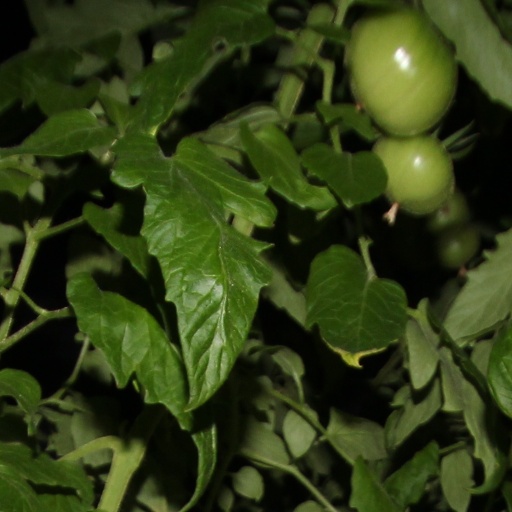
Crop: tomato